Sanjurjada

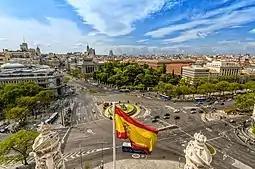
Cibeles, key battlefield of the coup. Ministry is the reddish building back-right

The rebel plan relied on decisive action of few determined officers in some key garrisons; Barrera would act as the supreme military authority. In Madrid, conspirators counted on two infantry regiments, two cavalry regiments, smaller auxiliary units and one tercio of Guardia Civil. Detached sub-units were supposed to take control of the , declare state of war and move on to seize other key spots in the capital. At the same time, other military conspirators were tasked with taking control of a number of provincial garrisons, the key ones in Seville, Pamplona, Valladolid, Granada and Cádiz; in case of a stalemate in Madrid, they were supposed to send rebel reinforcements to the capital. The rebels did not expect major opposition; they assumed the government would give in, militant workers would be overwhelmed before they could take action and most of the army would remain passive. There was little if any bloodshed anticipated. Though some military thought the plan an outdated 19th-century-style pronunciamiento, others considered prestige of some participants, especially Sanjurjo and Barrera, sufficient to win the army.